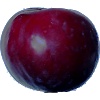
Label: Plum 2